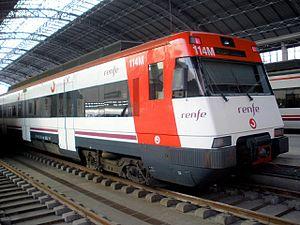
La gare de Bilbao-Abando-Indalecio-Prieto, dite aussi Bilbao-Abando ou Estación del Norte, est une gare ferroviaire espagnole. Située dans le quartier d'Abando, elle donne sur la place circulaire dans le centre de la ville de Bilbao, capitale de la Biscaye dans la Communauté autonome du Pays basque. Le bâtiment voyageurs inclut un centre commercial et une entrée directe à la station Abando du Métro de Bilbao.